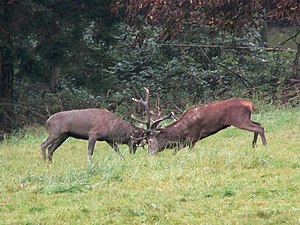
Biologisk interaktion / Interaktioner klassificeret efter mekanismen / Konkurrence
Konkurrence for hunner mellem to hanner af kronvildt.
Biologisk interaktion er de effekter, som organismer i et fælles levested har på hinanden. I et økologisk system findes der ingen organismer i absolut isolation, og dermed skal enhver organisme interagere med miljøet og andre organismer. En organismes interaktion med sine omgivelser er afgørende for overlevelsen af organismen og hvordan økosystemet fungerer som helhed.